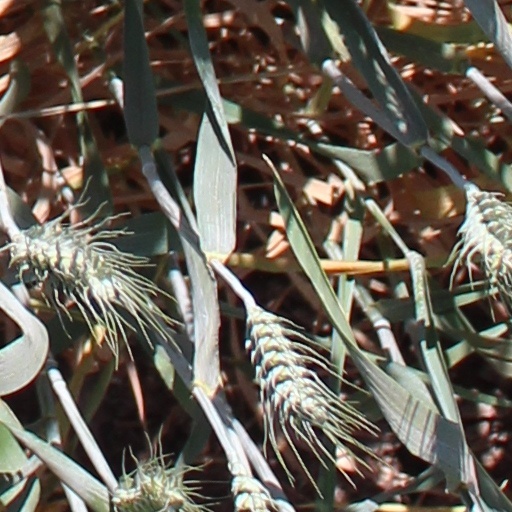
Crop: wheat